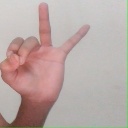
अक्षर: ण